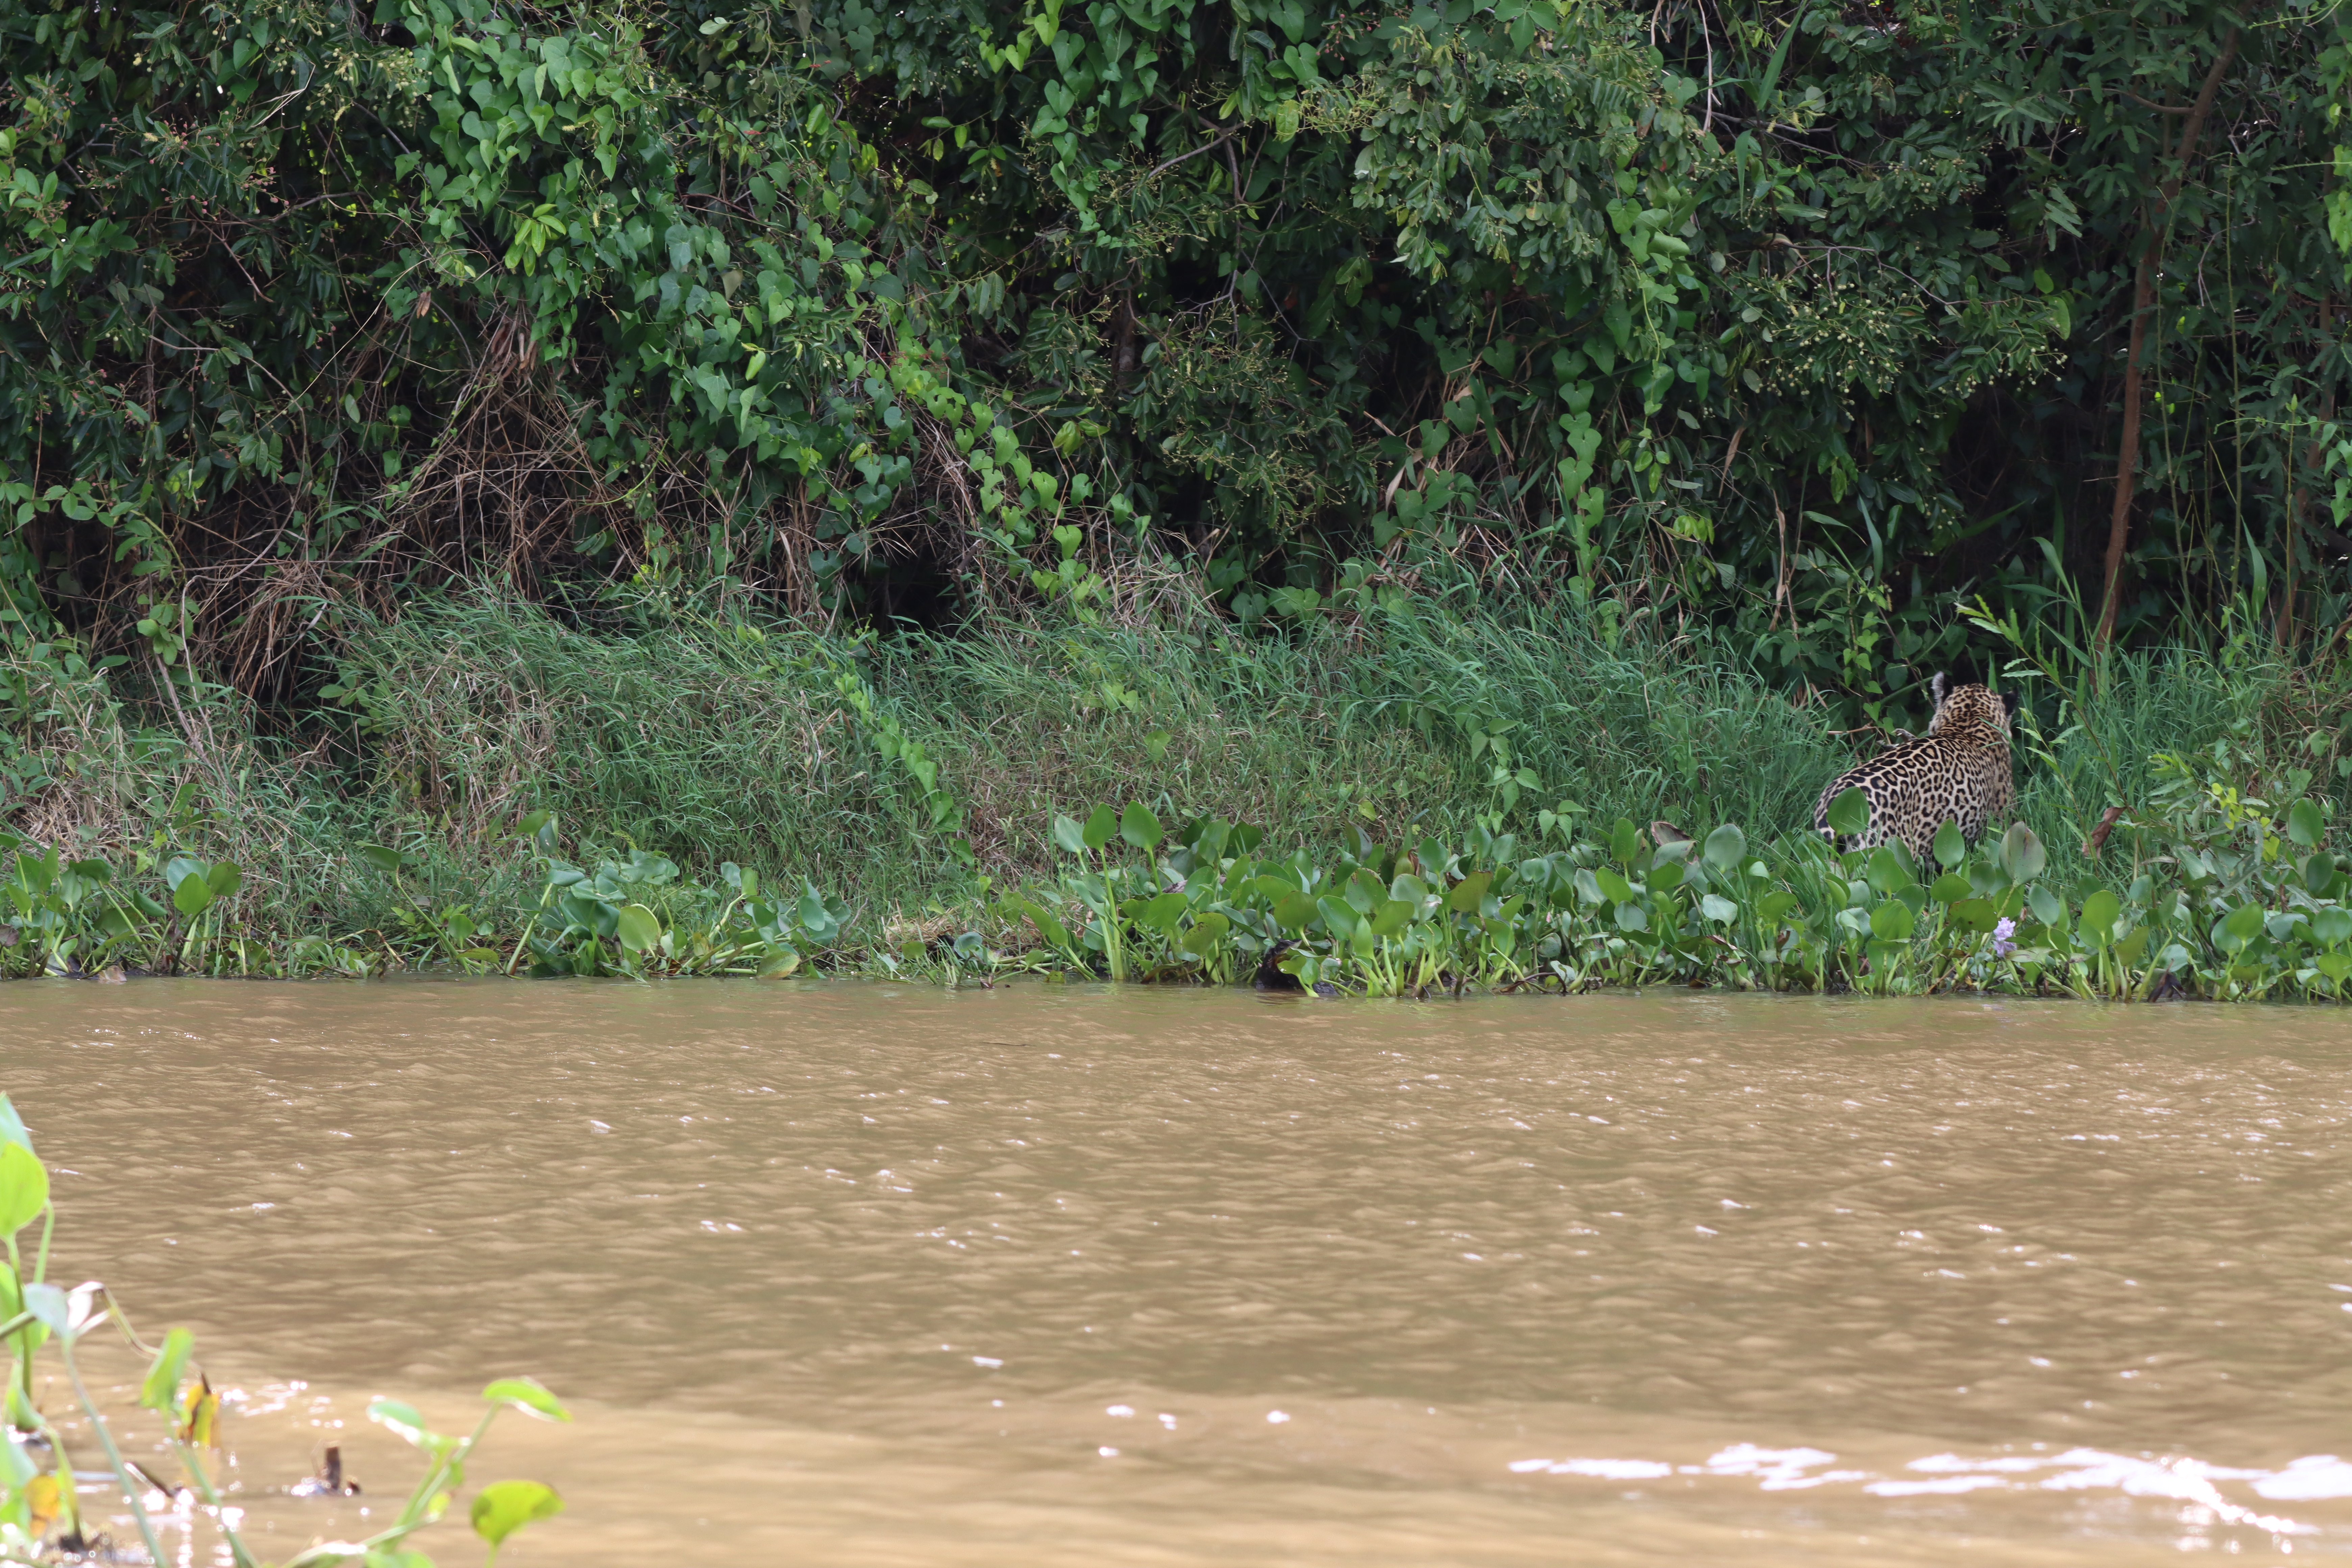
Jaguar: Medrosa